LostMagic

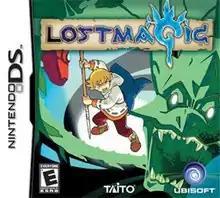
US box art for DS version

is a real-time strategy role-playing video game developed by Taito for the Nintendo DS system. It supported the Nintendo Wi-Fi Connection.